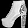
Label: Ankle boot